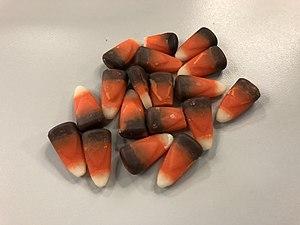
Le bonbon de maïs est un bonbon consommé aux États-Unis et au Canada principalement à la période d'Halloween. Cette sucrerie comprend une large base jaune, un centre orange conique et une pointe blanche qui évoquent l'apparence des grains de maïs. La taille de ces bonbons est approximativement trois fois la taille d'un véritable grain de maïs mûr ou sec.